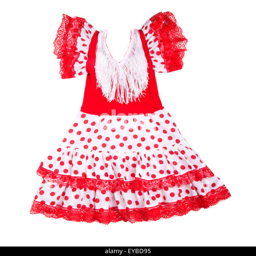
baby red dress with polka dots on a white background